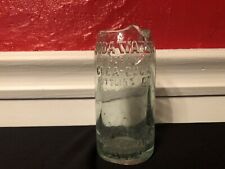
Waste category: glass